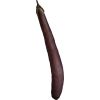
Label: eggplant_long